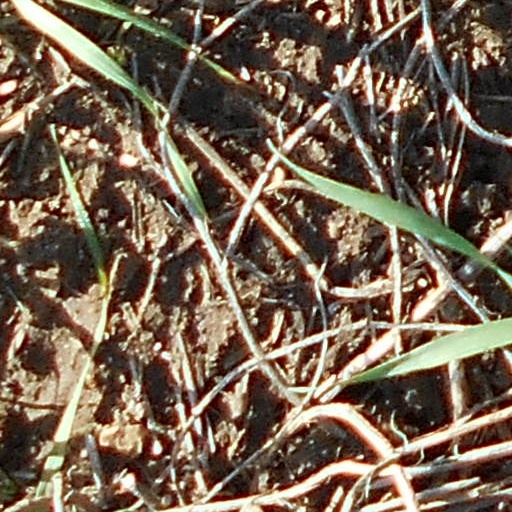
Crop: wheat